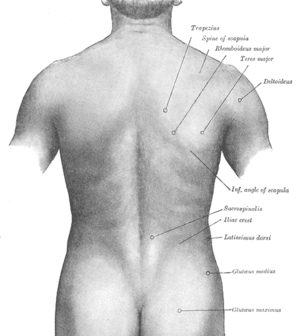
En anatomie, chez les animaux vertébrés parmi lesquels les humains, le dos est la partie du corps consistant en les vertèbres et les côtes. Les dorsaux étaient les muscles les plus sollicités par les singes, c'est pourquoi ce sont encore des muscles puissants et volumineux.